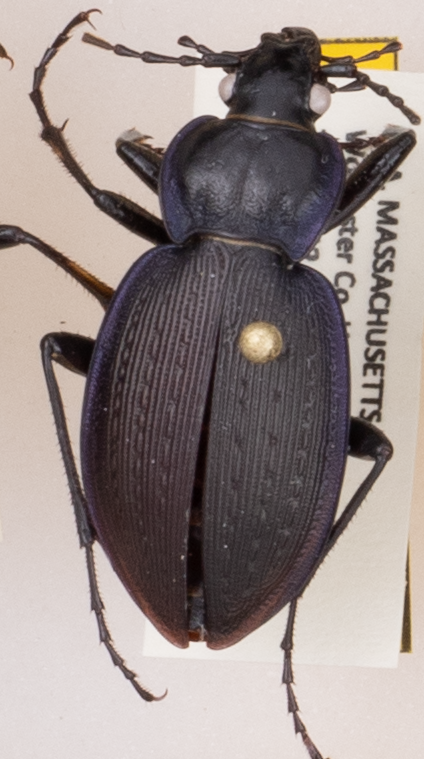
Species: Carabus goryi
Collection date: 2018-07-17
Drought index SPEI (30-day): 0.806
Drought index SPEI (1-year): -0.04
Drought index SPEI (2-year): -0.492